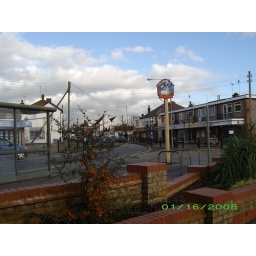
The white building on left is haberdashersThere are two hairdressers side by side on right